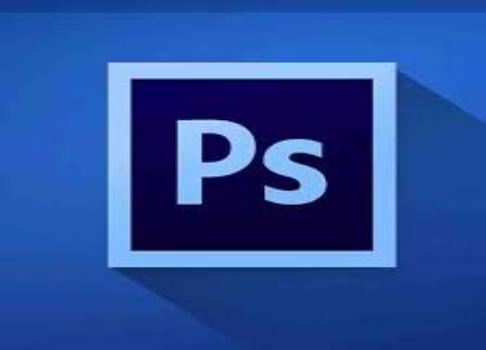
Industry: Others